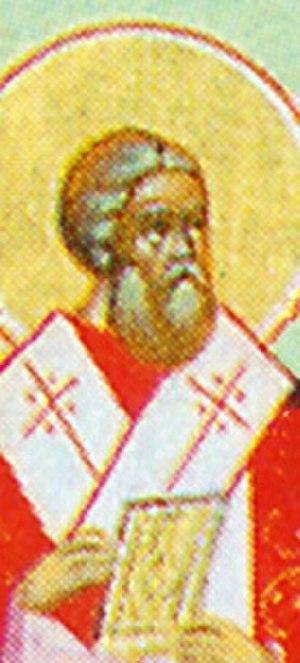
Paul IV le Jeune fut patriarche de Constantinople du 20 février 780 jusqu'à son retrait le 31 août 784.